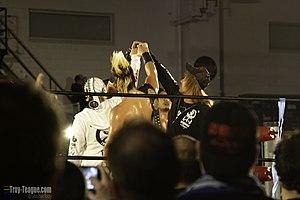
Los Ingobernables de Japon, également raccourcie à Los Ingobernables ou LIJ est un clan de catcheurs appartenant à la New Japan Pro Wrestling, une fédération de catch japonaise et dirigée par Tetsuya Naitō. Une émanation de l'écurie mexicaine Los Ingobernables issue de la Consejo Mundial de Lucha Libre, le groupe a été formé en novembre 2015 par Tetsuya Naitō, Evil et Bushi. Le groupe à depuis été rejoints par Sanada, Hiromu Takahashi et Shingo Takagi. Grâce aux relations de travail de la NJPW et de la Ring of Honor, l'écurie est également apparue aux États-Unis avec Jay Lethal et son manager Truth Martini, d'anciens membres du groupe à temps partiel.
Kiyonari Sanada est un catcheur japonais né le 28 janvier 1988 à Niigata au Japon. Il travaille actuellement à la New Japan Pro Wrestling sous le nom de Sanada.